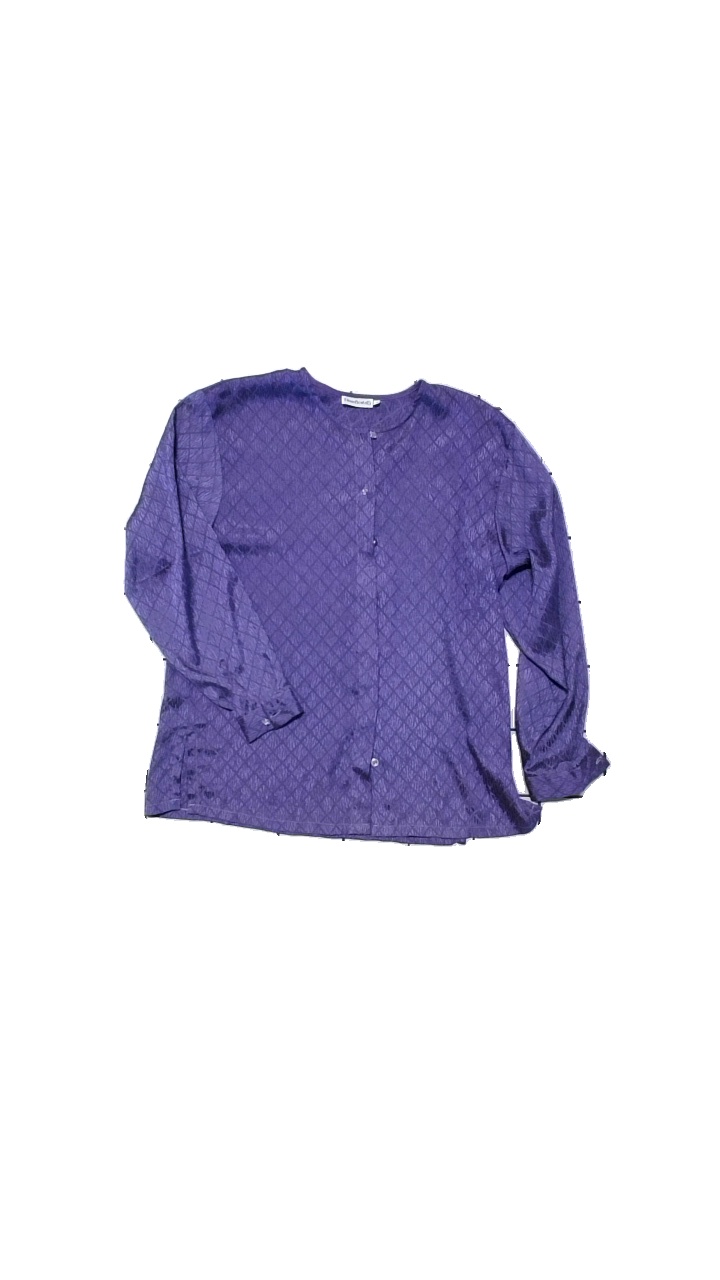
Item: Blouse (Ladies)
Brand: Diana Bentalls
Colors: Purple
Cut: Regular
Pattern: Geometric print
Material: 100%Polyester
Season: All
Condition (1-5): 4
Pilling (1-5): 4
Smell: Minor
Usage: Reuse
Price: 50-100